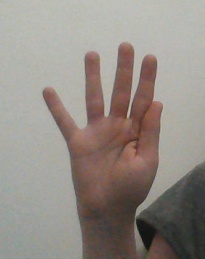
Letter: sheen